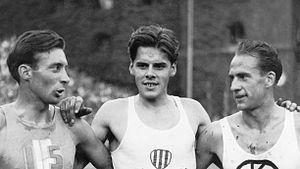
Ernst Göte Hagström est un athlète suédois spécialiste du 3 000 mètres steeple. Il concourait avec le Kvarnsvedens GIF.